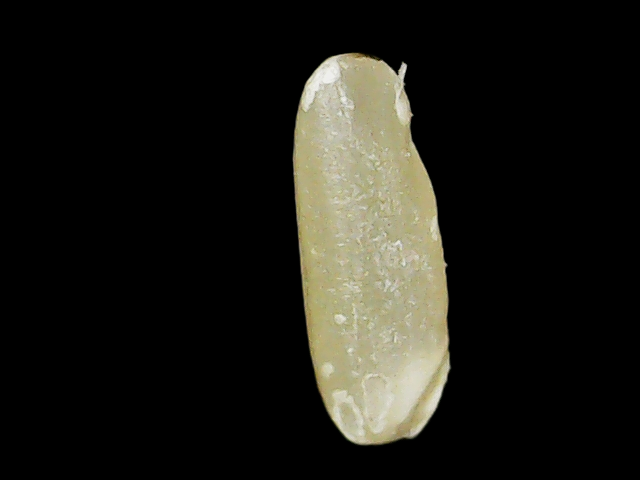
Rice variety: Binadhan16